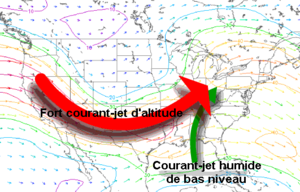
Circulation en altitude durant le Super Outbreak du 3 et 4 avril 1974. Il s'agit d'une version français de cette image du National Weather Service Regional Office de NOAA
Le Super Outbreak était l'éruption de tornades la plus importante jamais enregistrée en 24 heures aux États-Unis avant 2011. Du 3 au 4 avril 1974, 148 tornades frappèrent treize États ainsi que l'extrême Sud-Ouest de l'Ontario au Canada, sur 1 440 km² de territoire, la plus grande partie se trouvant entre le Michigan et l'Alabama. Une de ces tornades a été reclassée en 1981 comme micro-rafale ce qui en laissait 147.